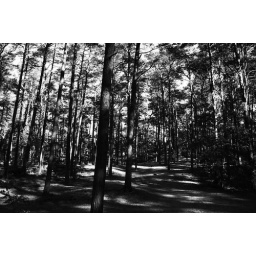
A Forest in black and white